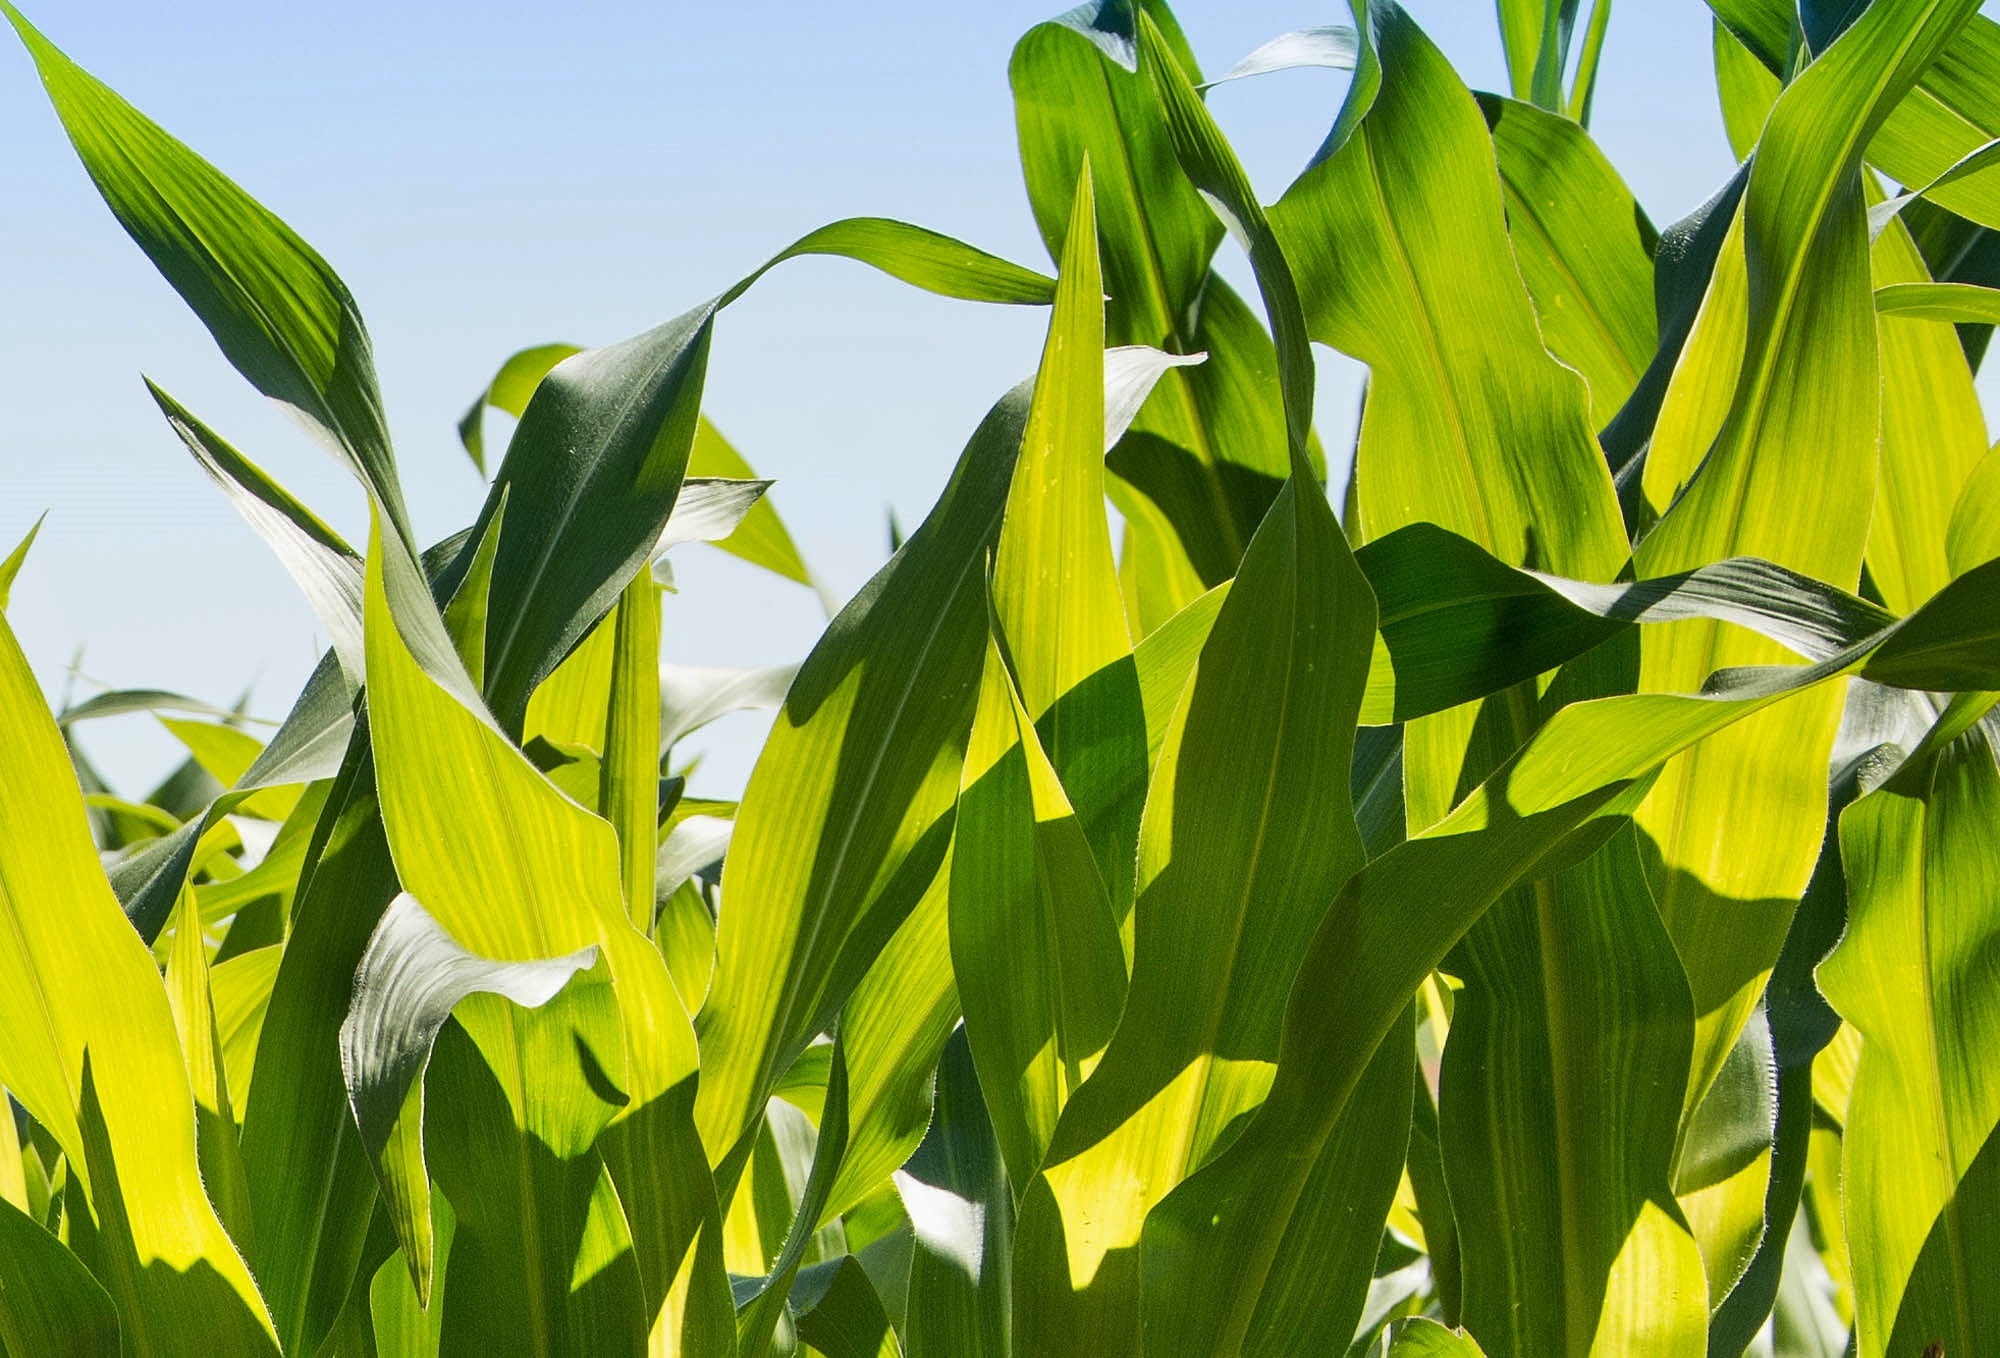
nature, grass, plant, field, sunlight, leaf, flower, foliage, food, green, produce, crop, corn, botany, yellow, agriculture, flora, plants, leaves, maize, green leaf, flowering plant, corn husks, grass family